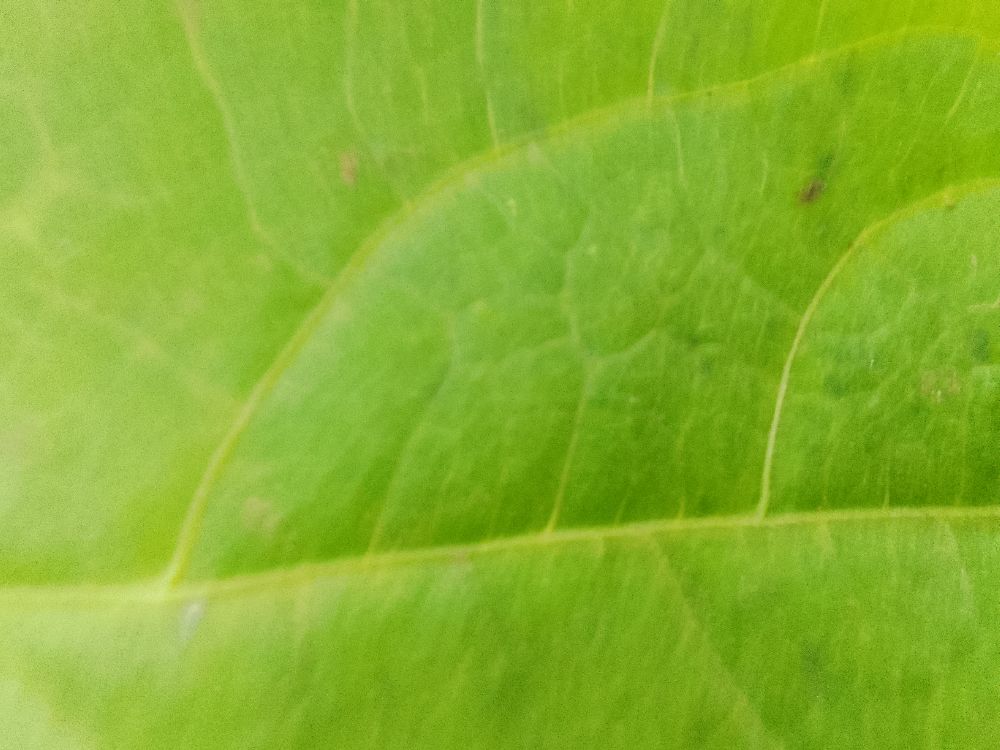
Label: healthy